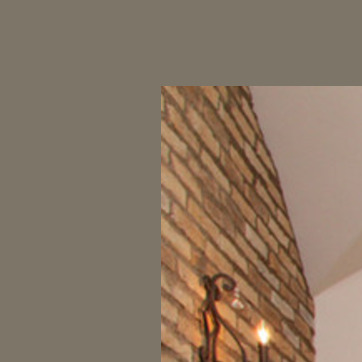
Material: brick